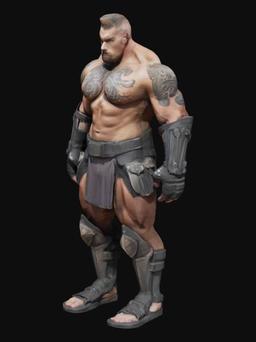
미적 점수 (1~10점): 9